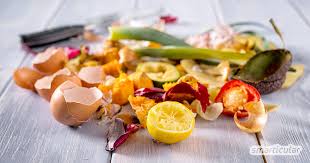
Label: trash